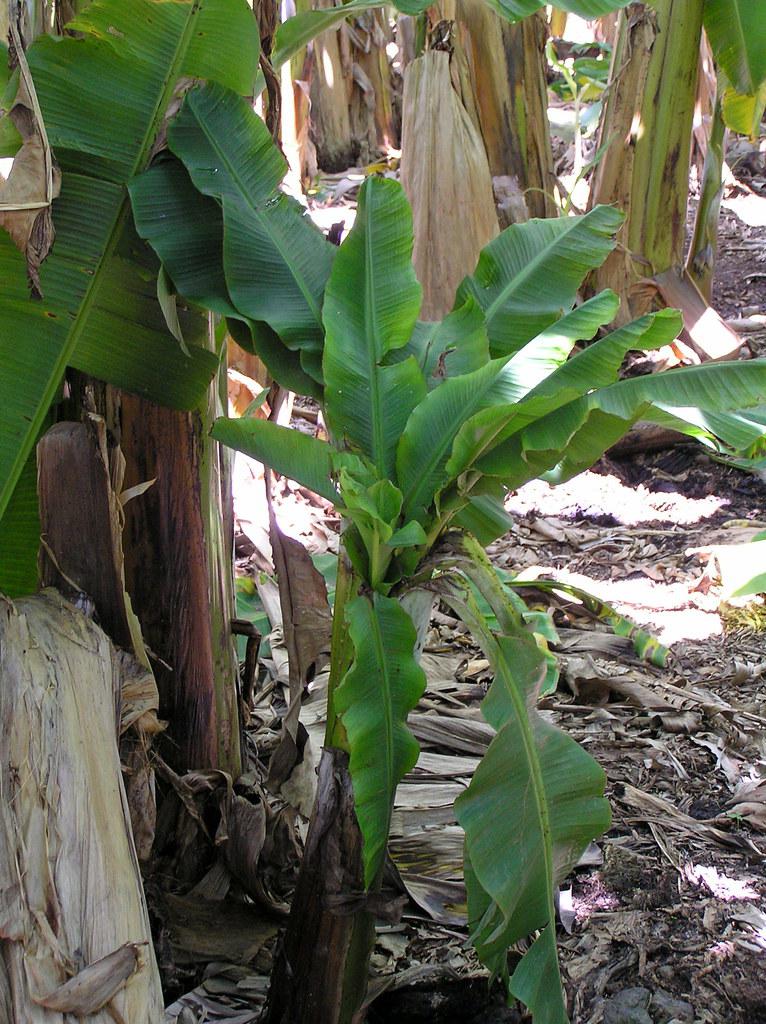
Plant: Banana
Disease: banana bunchy top